Peking opera

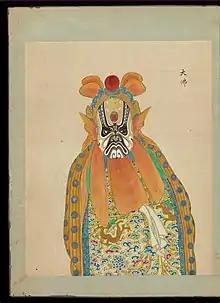
One of 100 portraits of Peking opera characters housed at the Metropolitan Museum of Art

Peking opera was born when the Four Great Anhui Troupes brought Hui opera, or what is now called "Huiju", in 1790 to Beijing, for the eightieth birthday of the Qianlong Emperor on 25 September. It was originally staged for the court and only made available to the public later. In 1828, several famous Hubei troupes arrived in Beijing and performed jointly with Anhui troupes. The combination gradually formed Peking opera's melodies. Peking opera is generally regarded as having fully formed by 1845. Although it is called Peking opera (Beijing theatre style), its origins are in the greater areas of the capital of Anhui province (the City of Anqing), including southern Anhui and eastern Hubei, which share the similar dialect of Xiajiang Mandarin (Lower Yangtze Mandarin). Peking opera's two main melodies, and . literally means "skin puppet show", referring to the puppet show that originated in Shaanxi province. Chinese puppet shows always involve singing. Much dialogue is also carried out in an archaic form of Mandarin Chinese, in which the Zhongyuan Mandarin dialects of Henan and Shaanxi are closest. This form of Mandarin is recorded in the book . It also absorbed music from other operas and local "Zhili" musical art forms. Some scholars believe that the musical form was derived from the historic Qinqiang, while many conventions of staging, performance elements, and aesthetic principles were retained from Kunqu, the form that preceded it as court art.